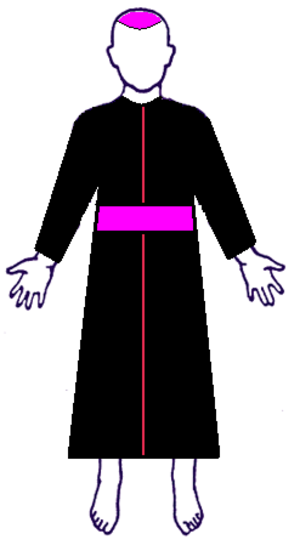
Dans la hiérarchie catholique, un évêque est un ecclésiastique qui dirige un diocèse.